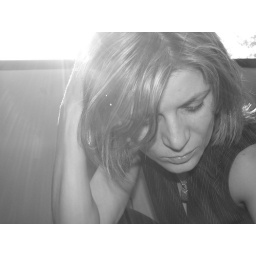
the early morning sun comes in through my office window to warm my thoughts